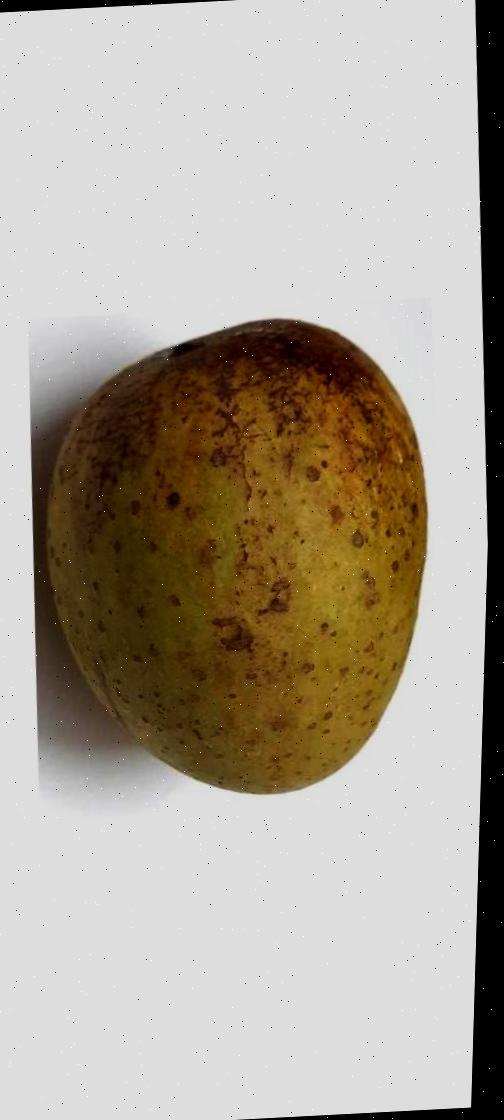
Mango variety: Gourmoti